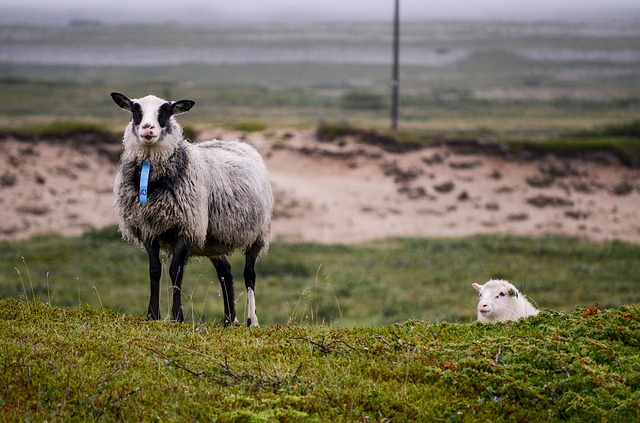
Label: sheep